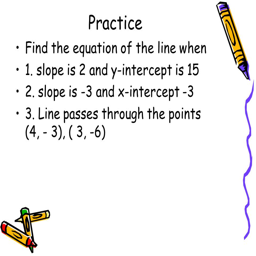
practice find the equation of the line when